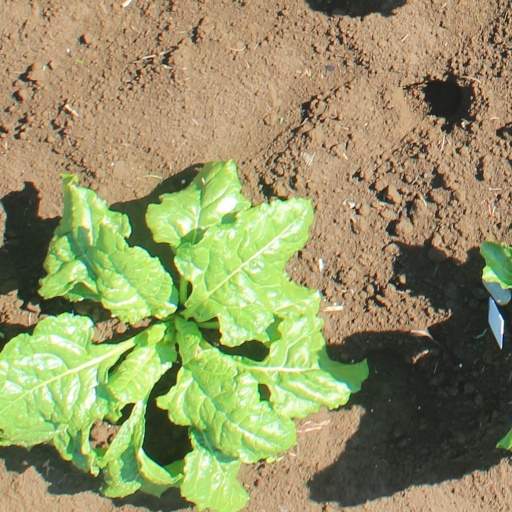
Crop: sugar beet